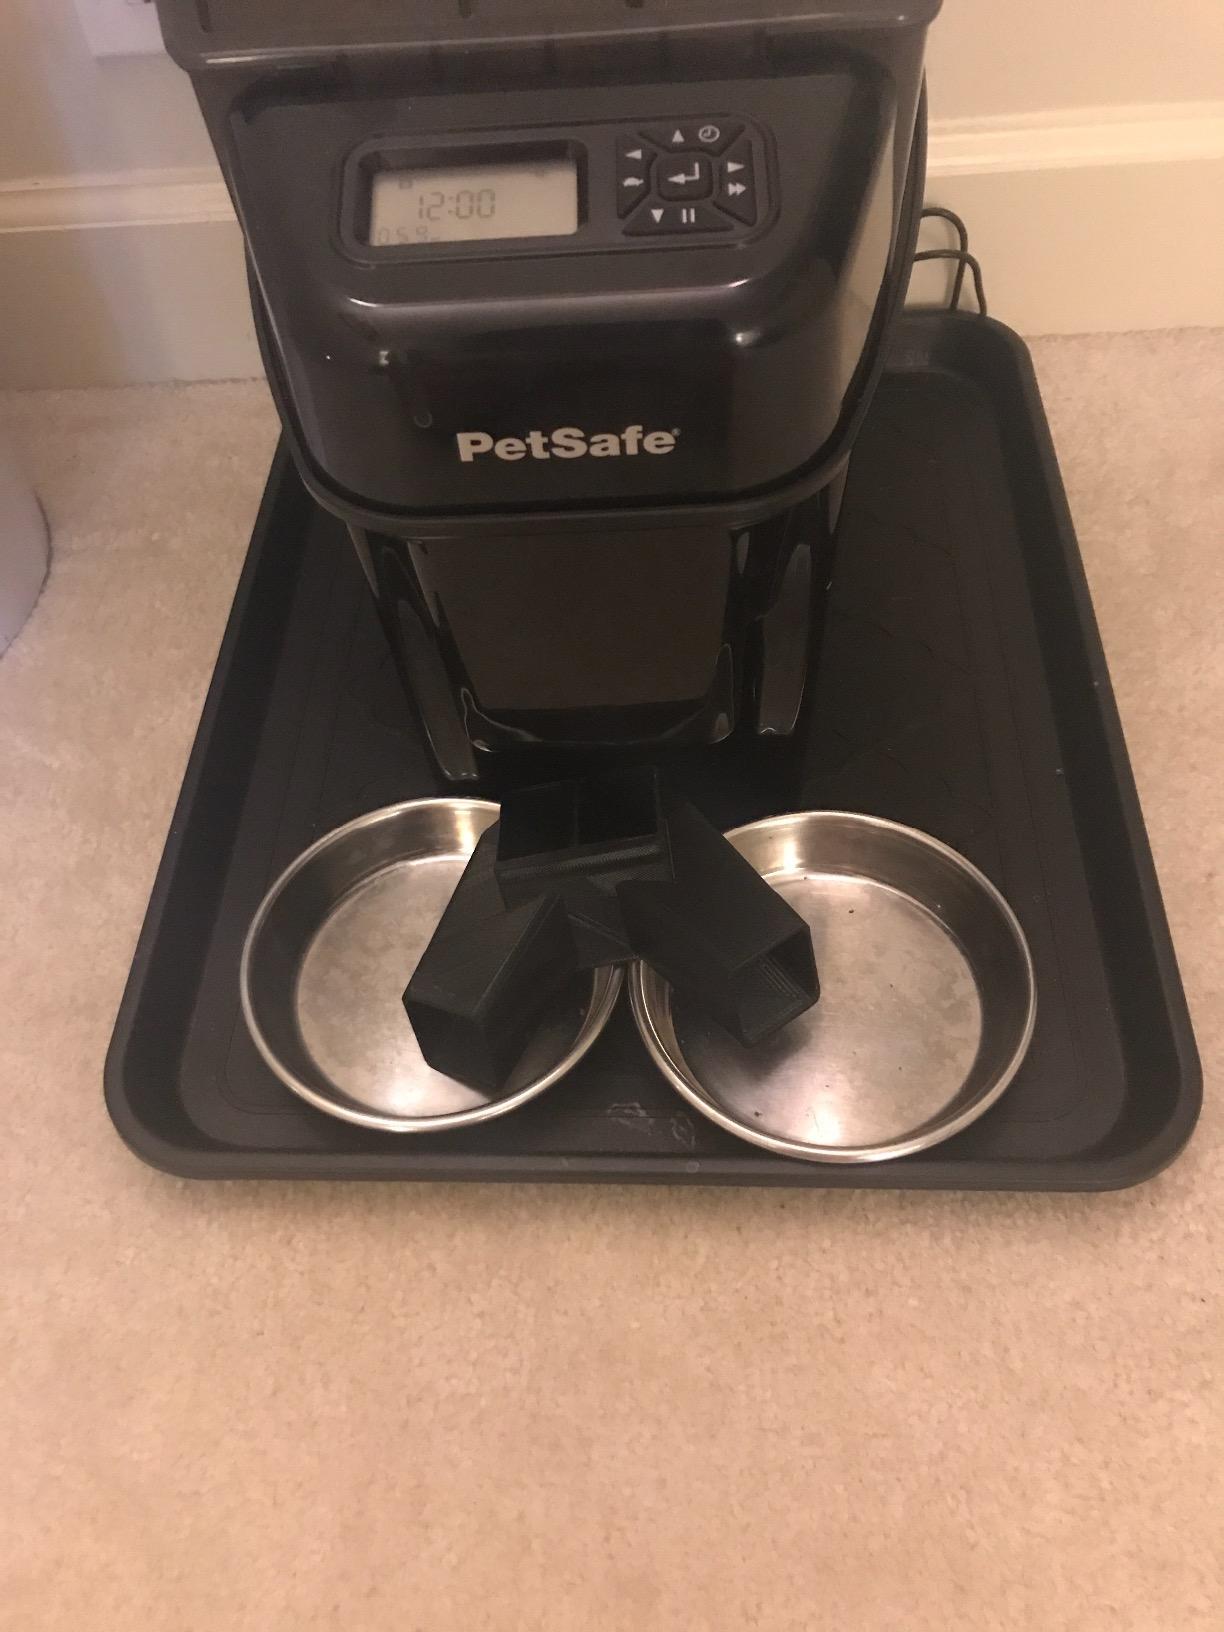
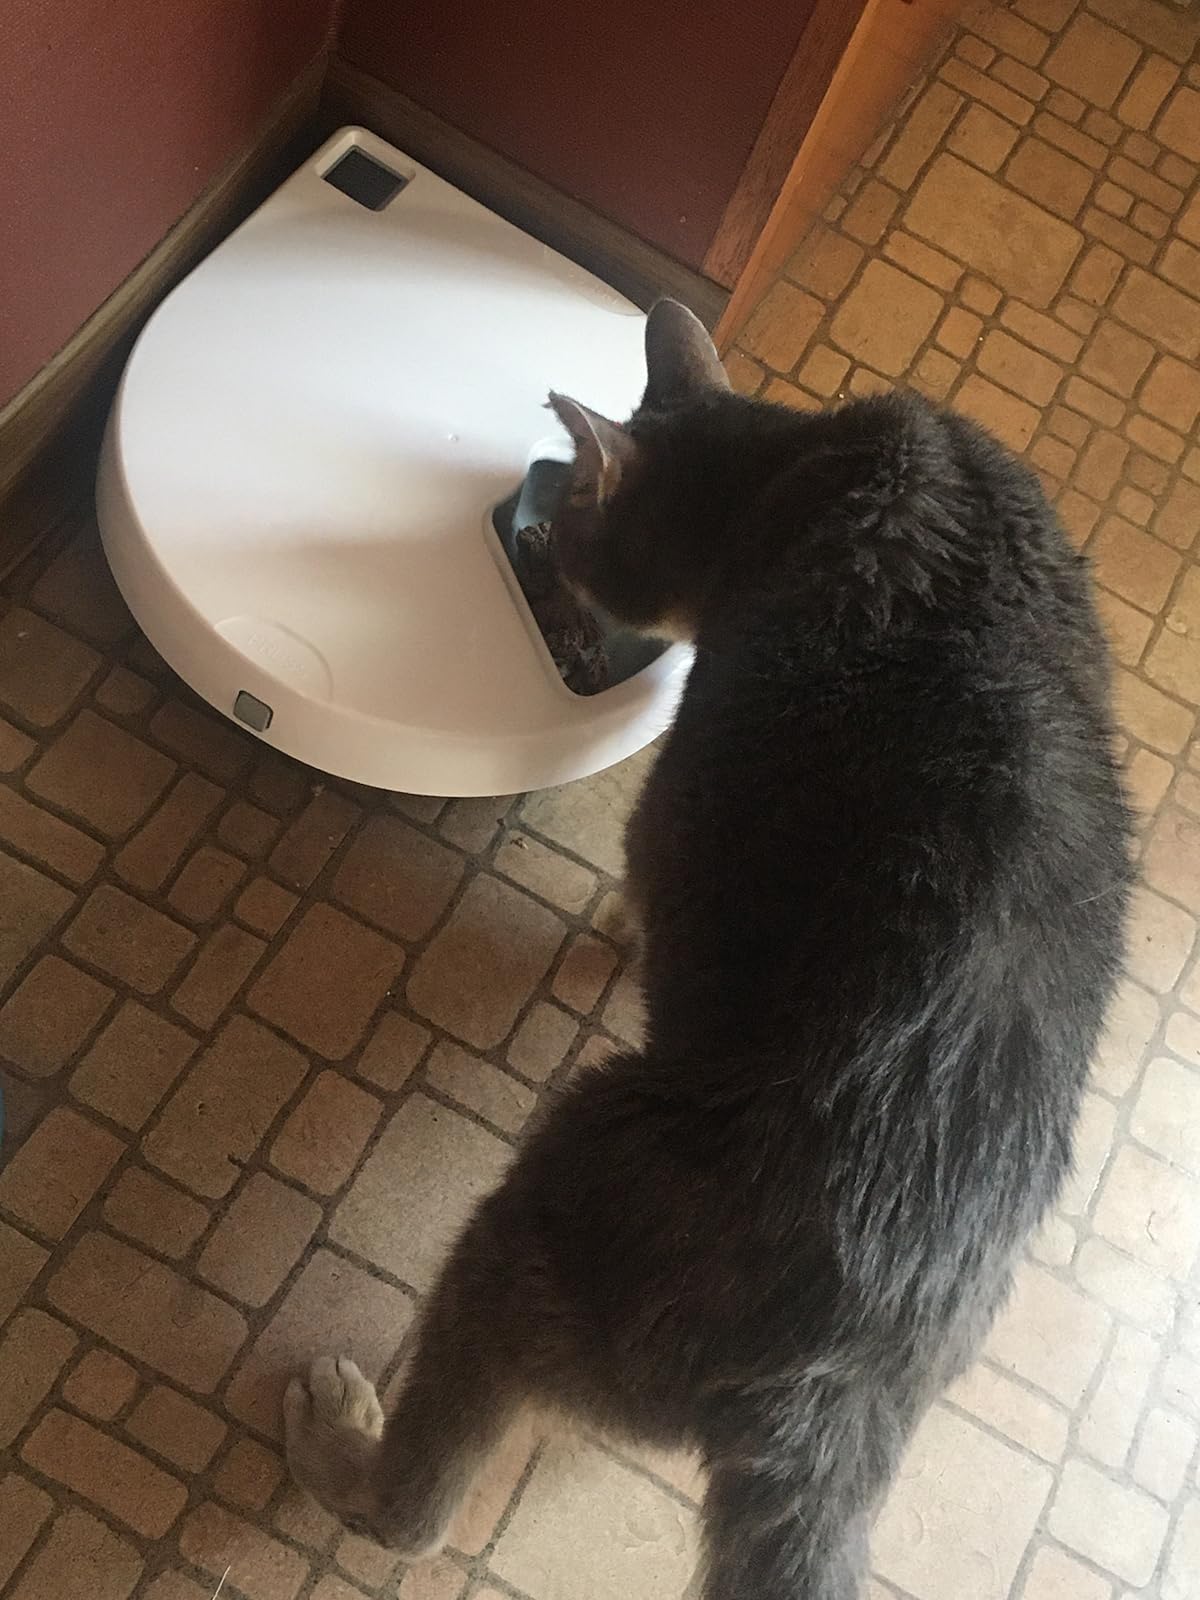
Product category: items_feeder
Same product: no